Cardiff, New South Wales

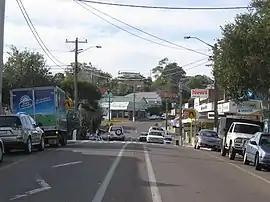
Main Rd looking east from Veronica Street, Cardiff

Cardiff is a suburb in the Lake Macquarie LGA of New South Wales, Australia.